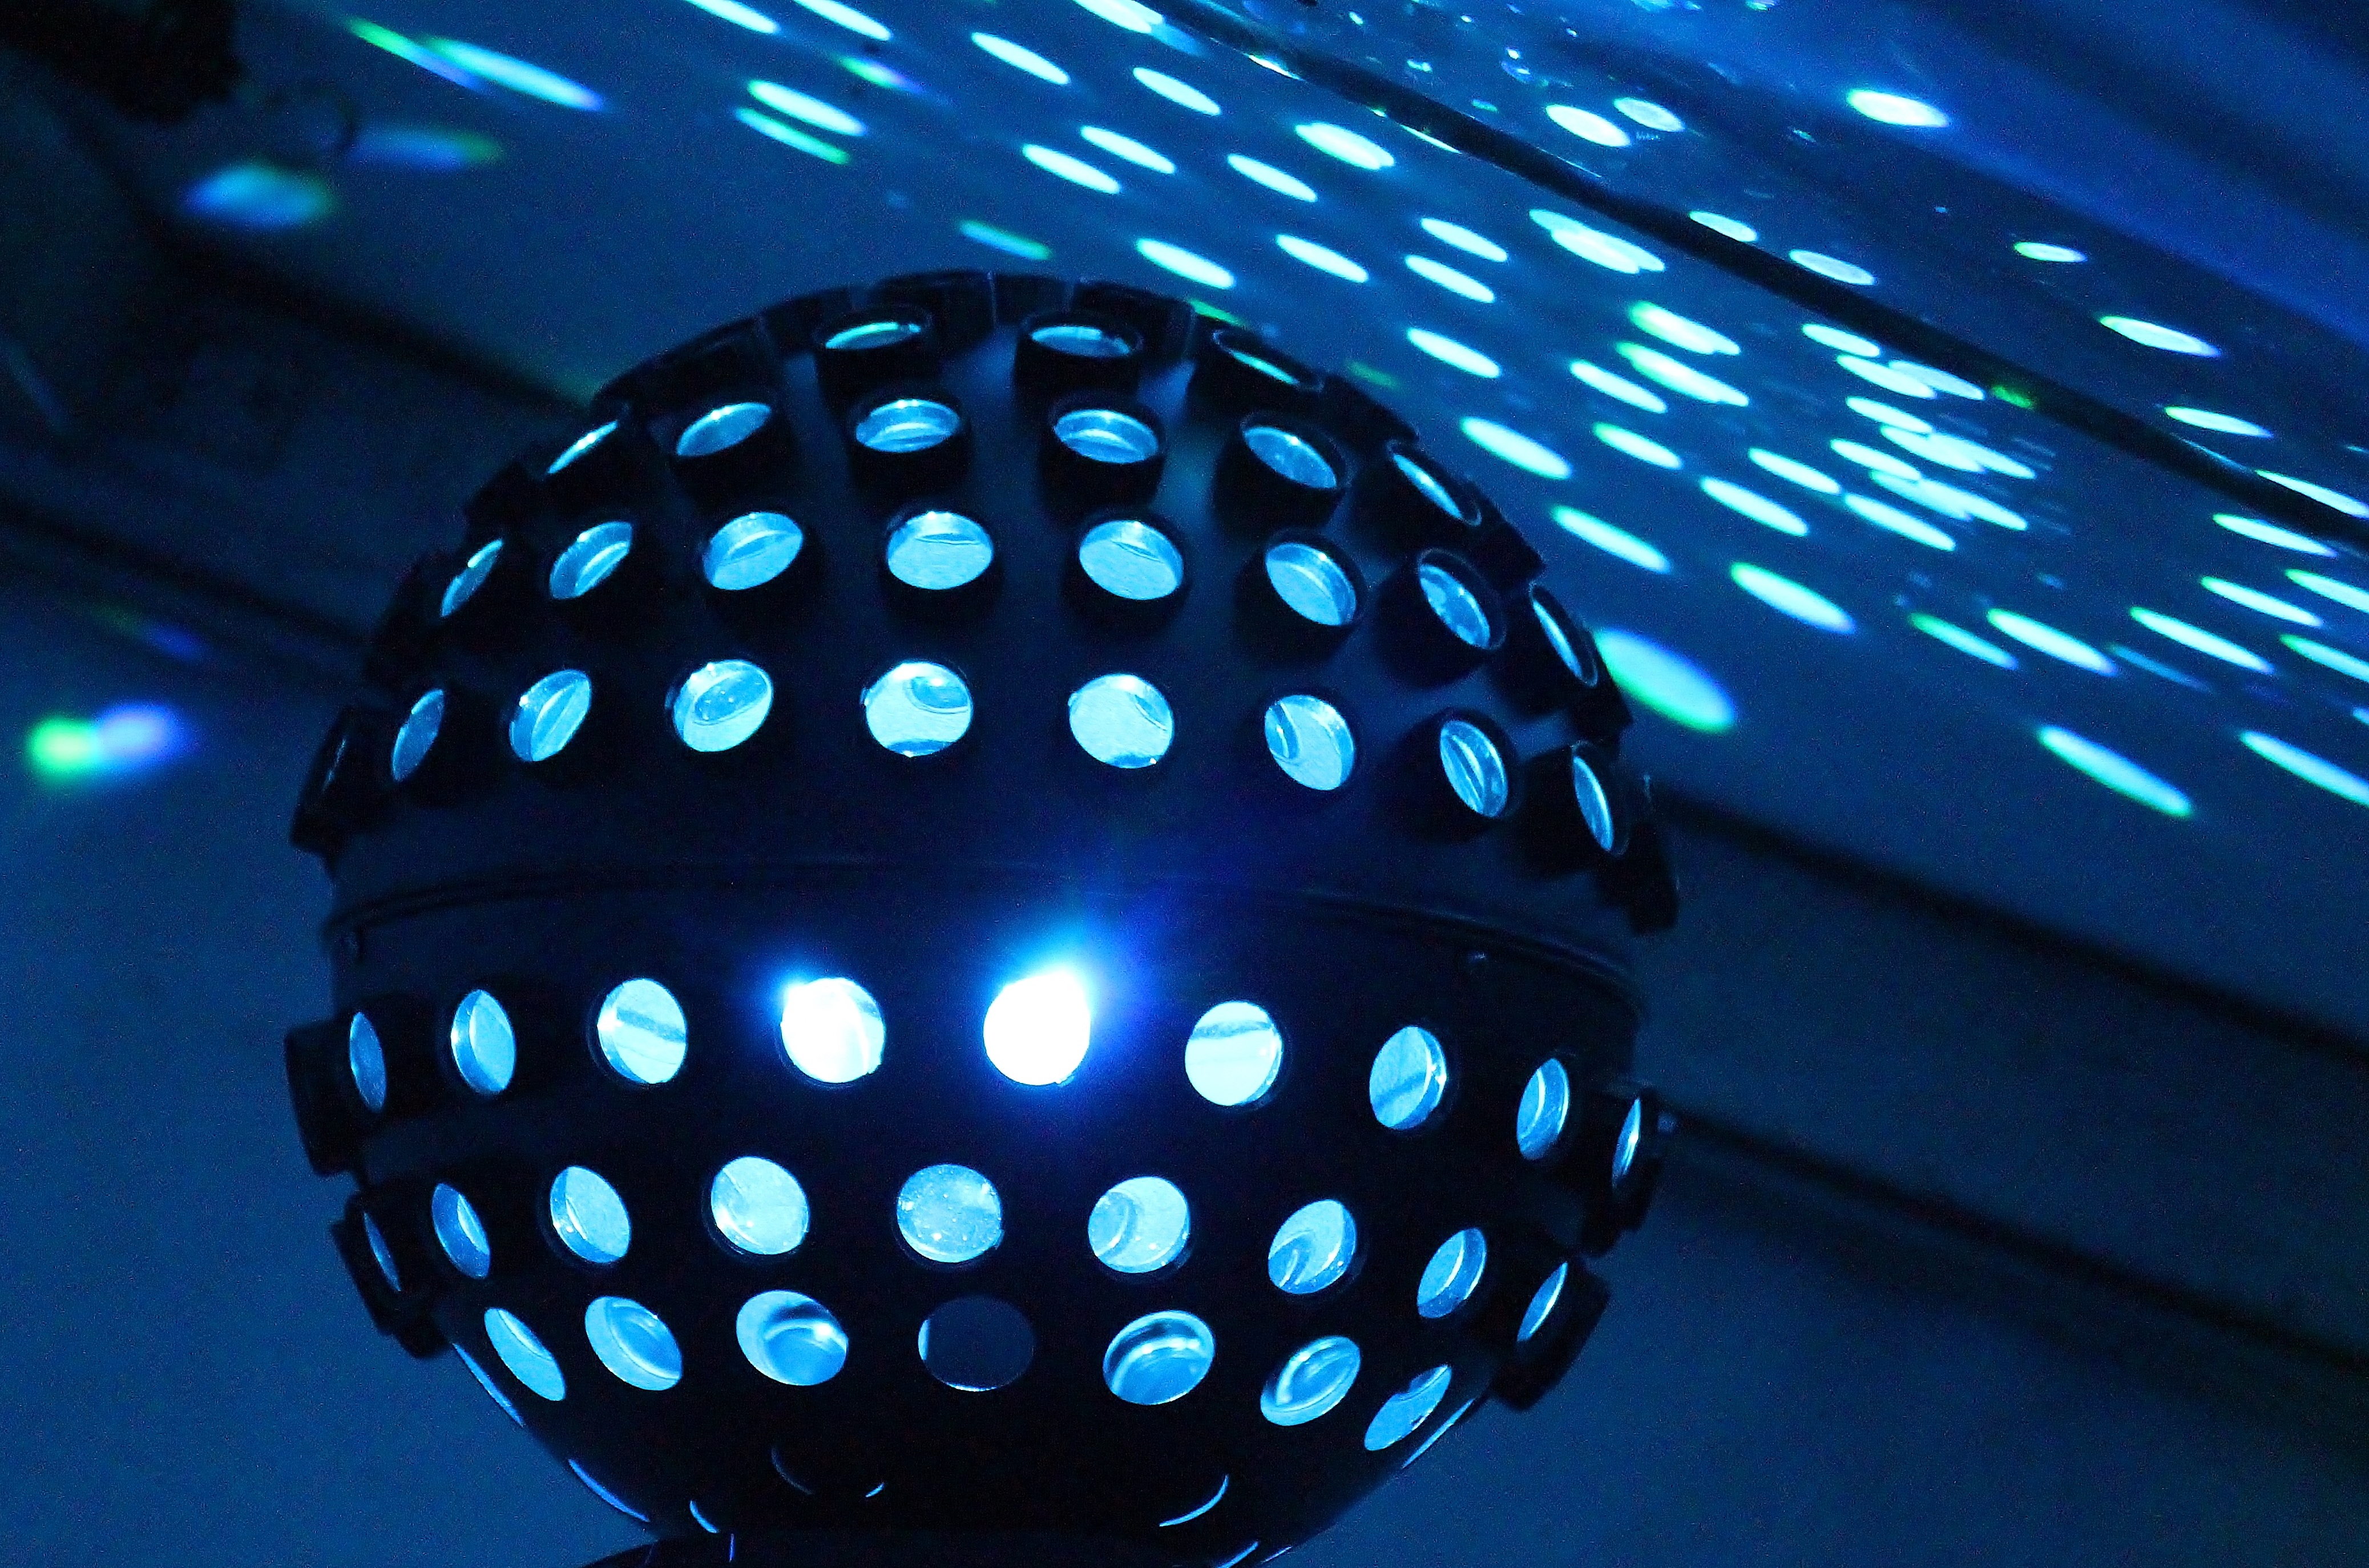
music, light, celebration, dance, club, blue, lighting, dj, celebrate, fun, design, party, mood, disco, nightclub, night club, hang up, dance floor, pop music, dance club, dance bar